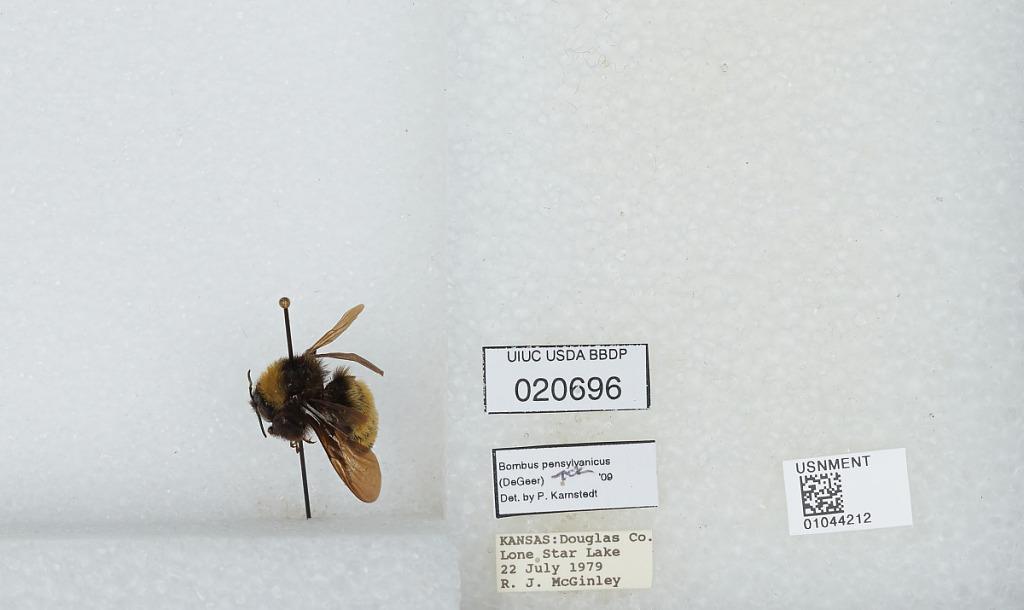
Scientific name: Bombus sp.
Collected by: R. McGinley
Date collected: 1979-7-22
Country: United States
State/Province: Kansas
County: Douglas
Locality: Lone Star Lake
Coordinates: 38.8331, -95.3819
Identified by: Karnstedt, P.